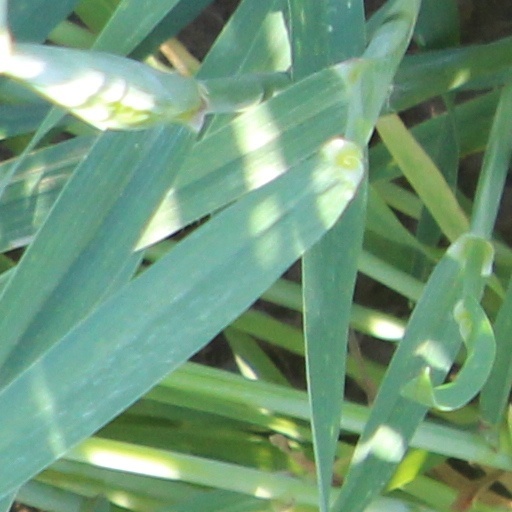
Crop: wheat